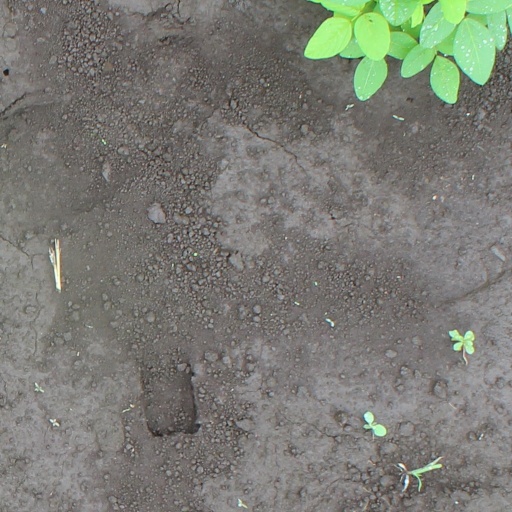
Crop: soybean